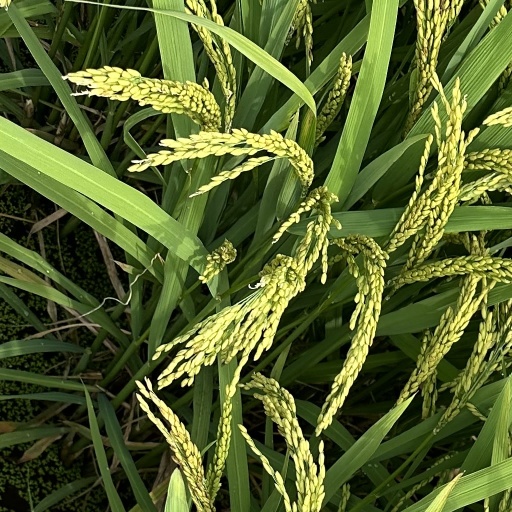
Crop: rice